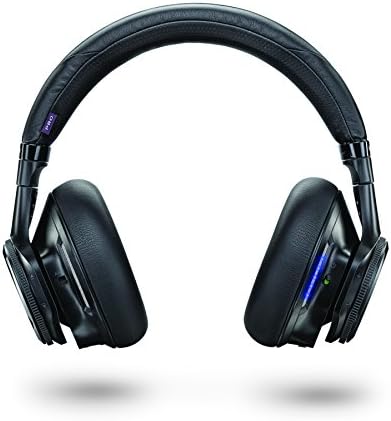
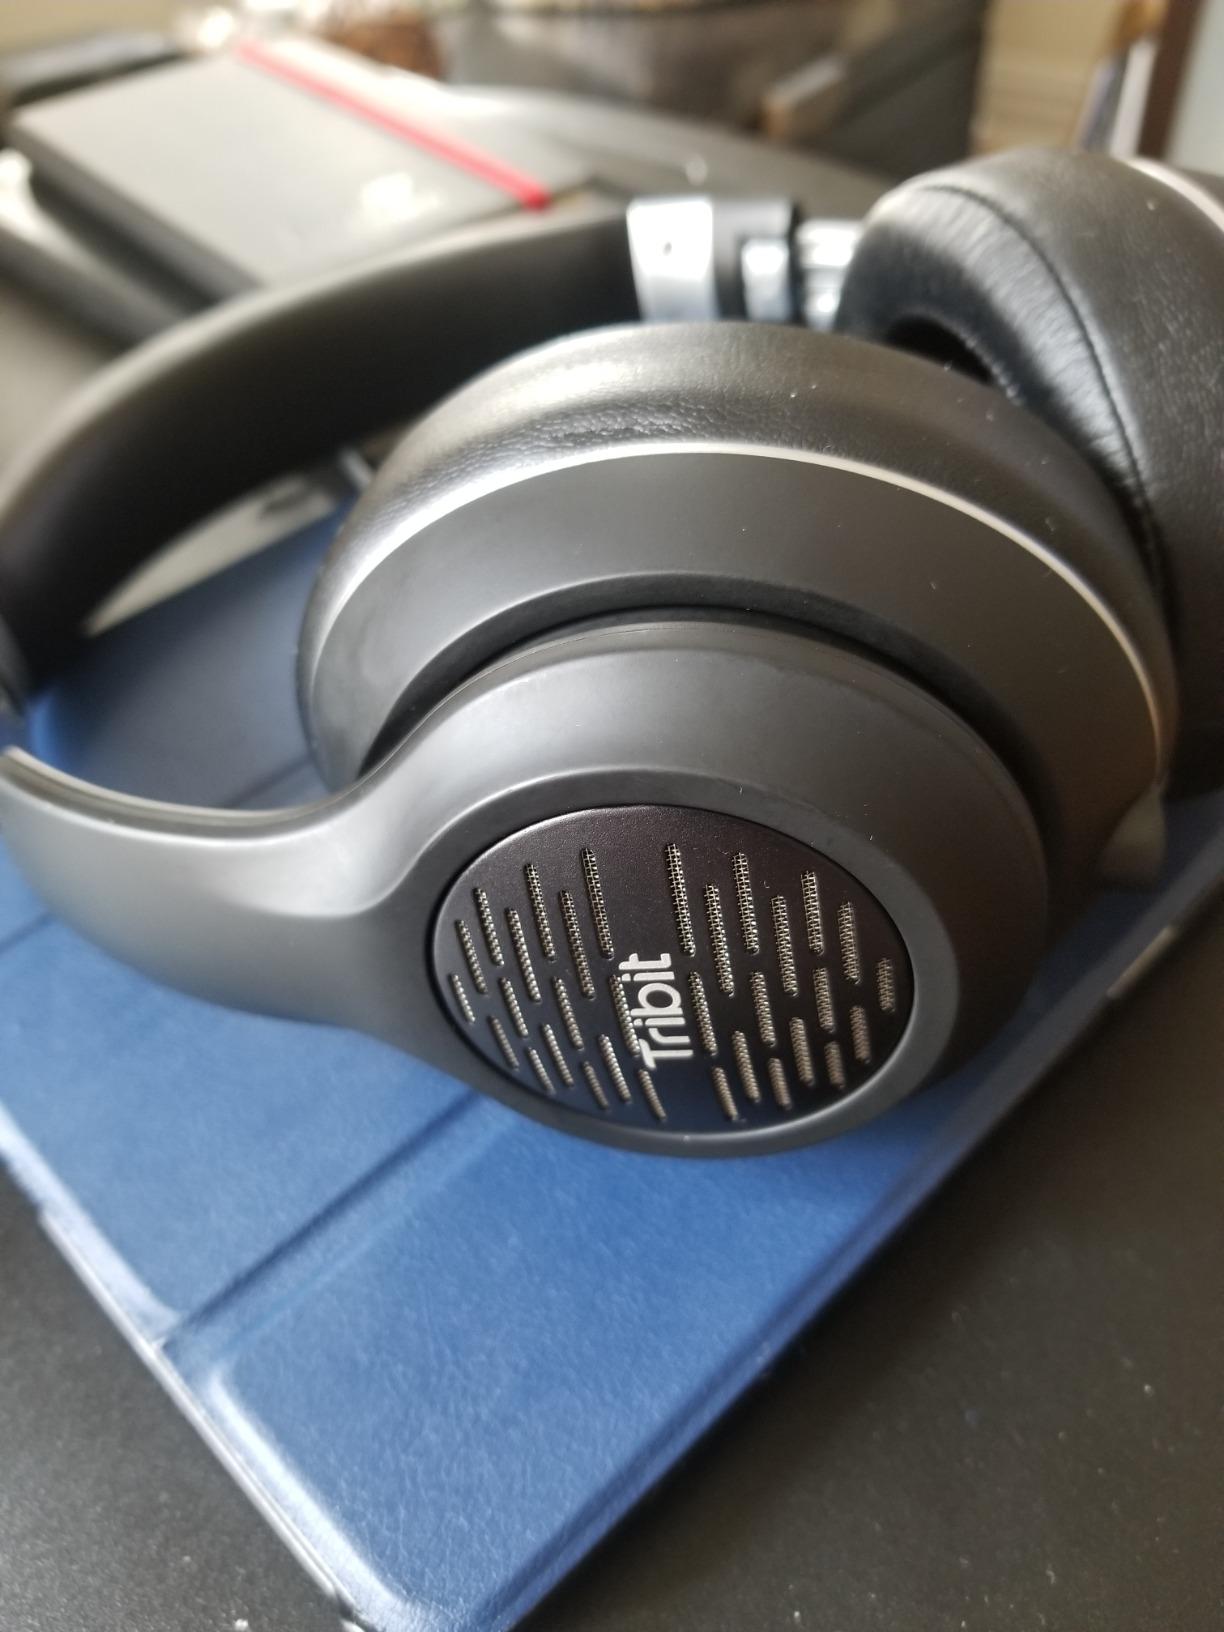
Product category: headphones
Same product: no